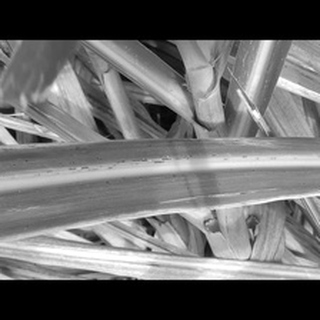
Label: sugarcane_rust